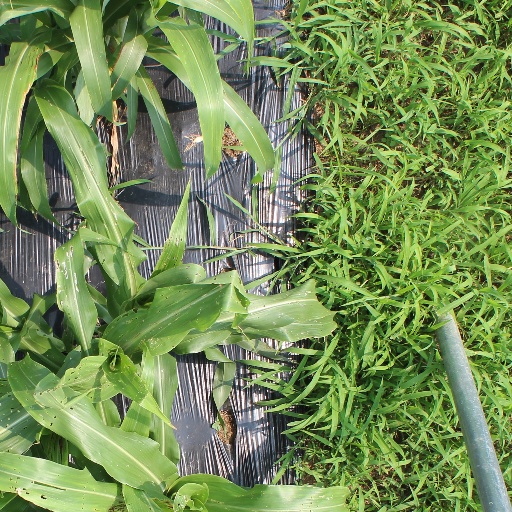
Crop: sorghum